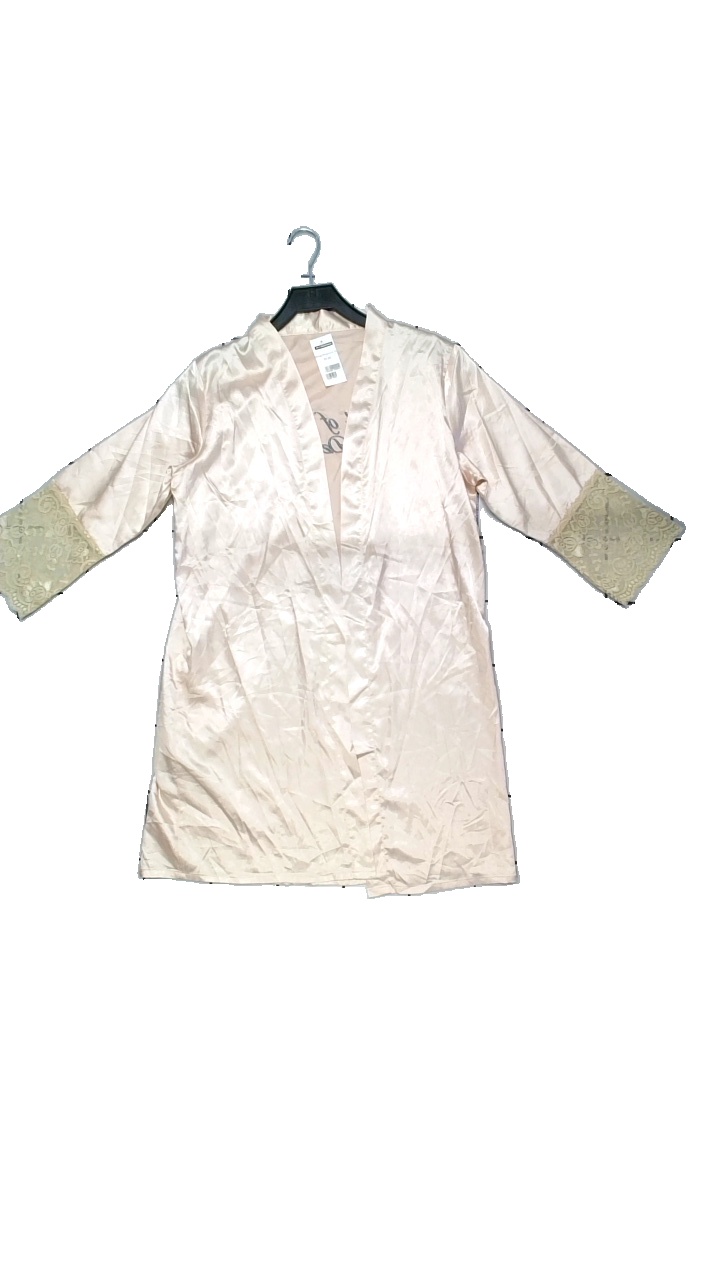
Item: Night Gown (Ladies)
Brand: Maid Of Honor Dzeni
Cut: Regular, Loose
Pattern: Lace
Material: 100% polyester
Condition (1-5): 4
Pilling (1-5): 4
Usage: Reuse
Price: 50-100